List of airports in Moldova

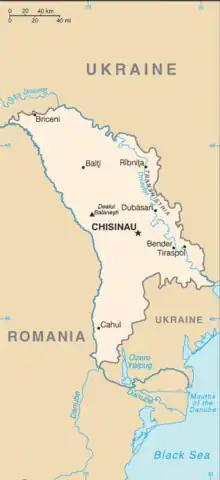
Map of Moldova

This is a list of airports in Moldova, sorted by location.